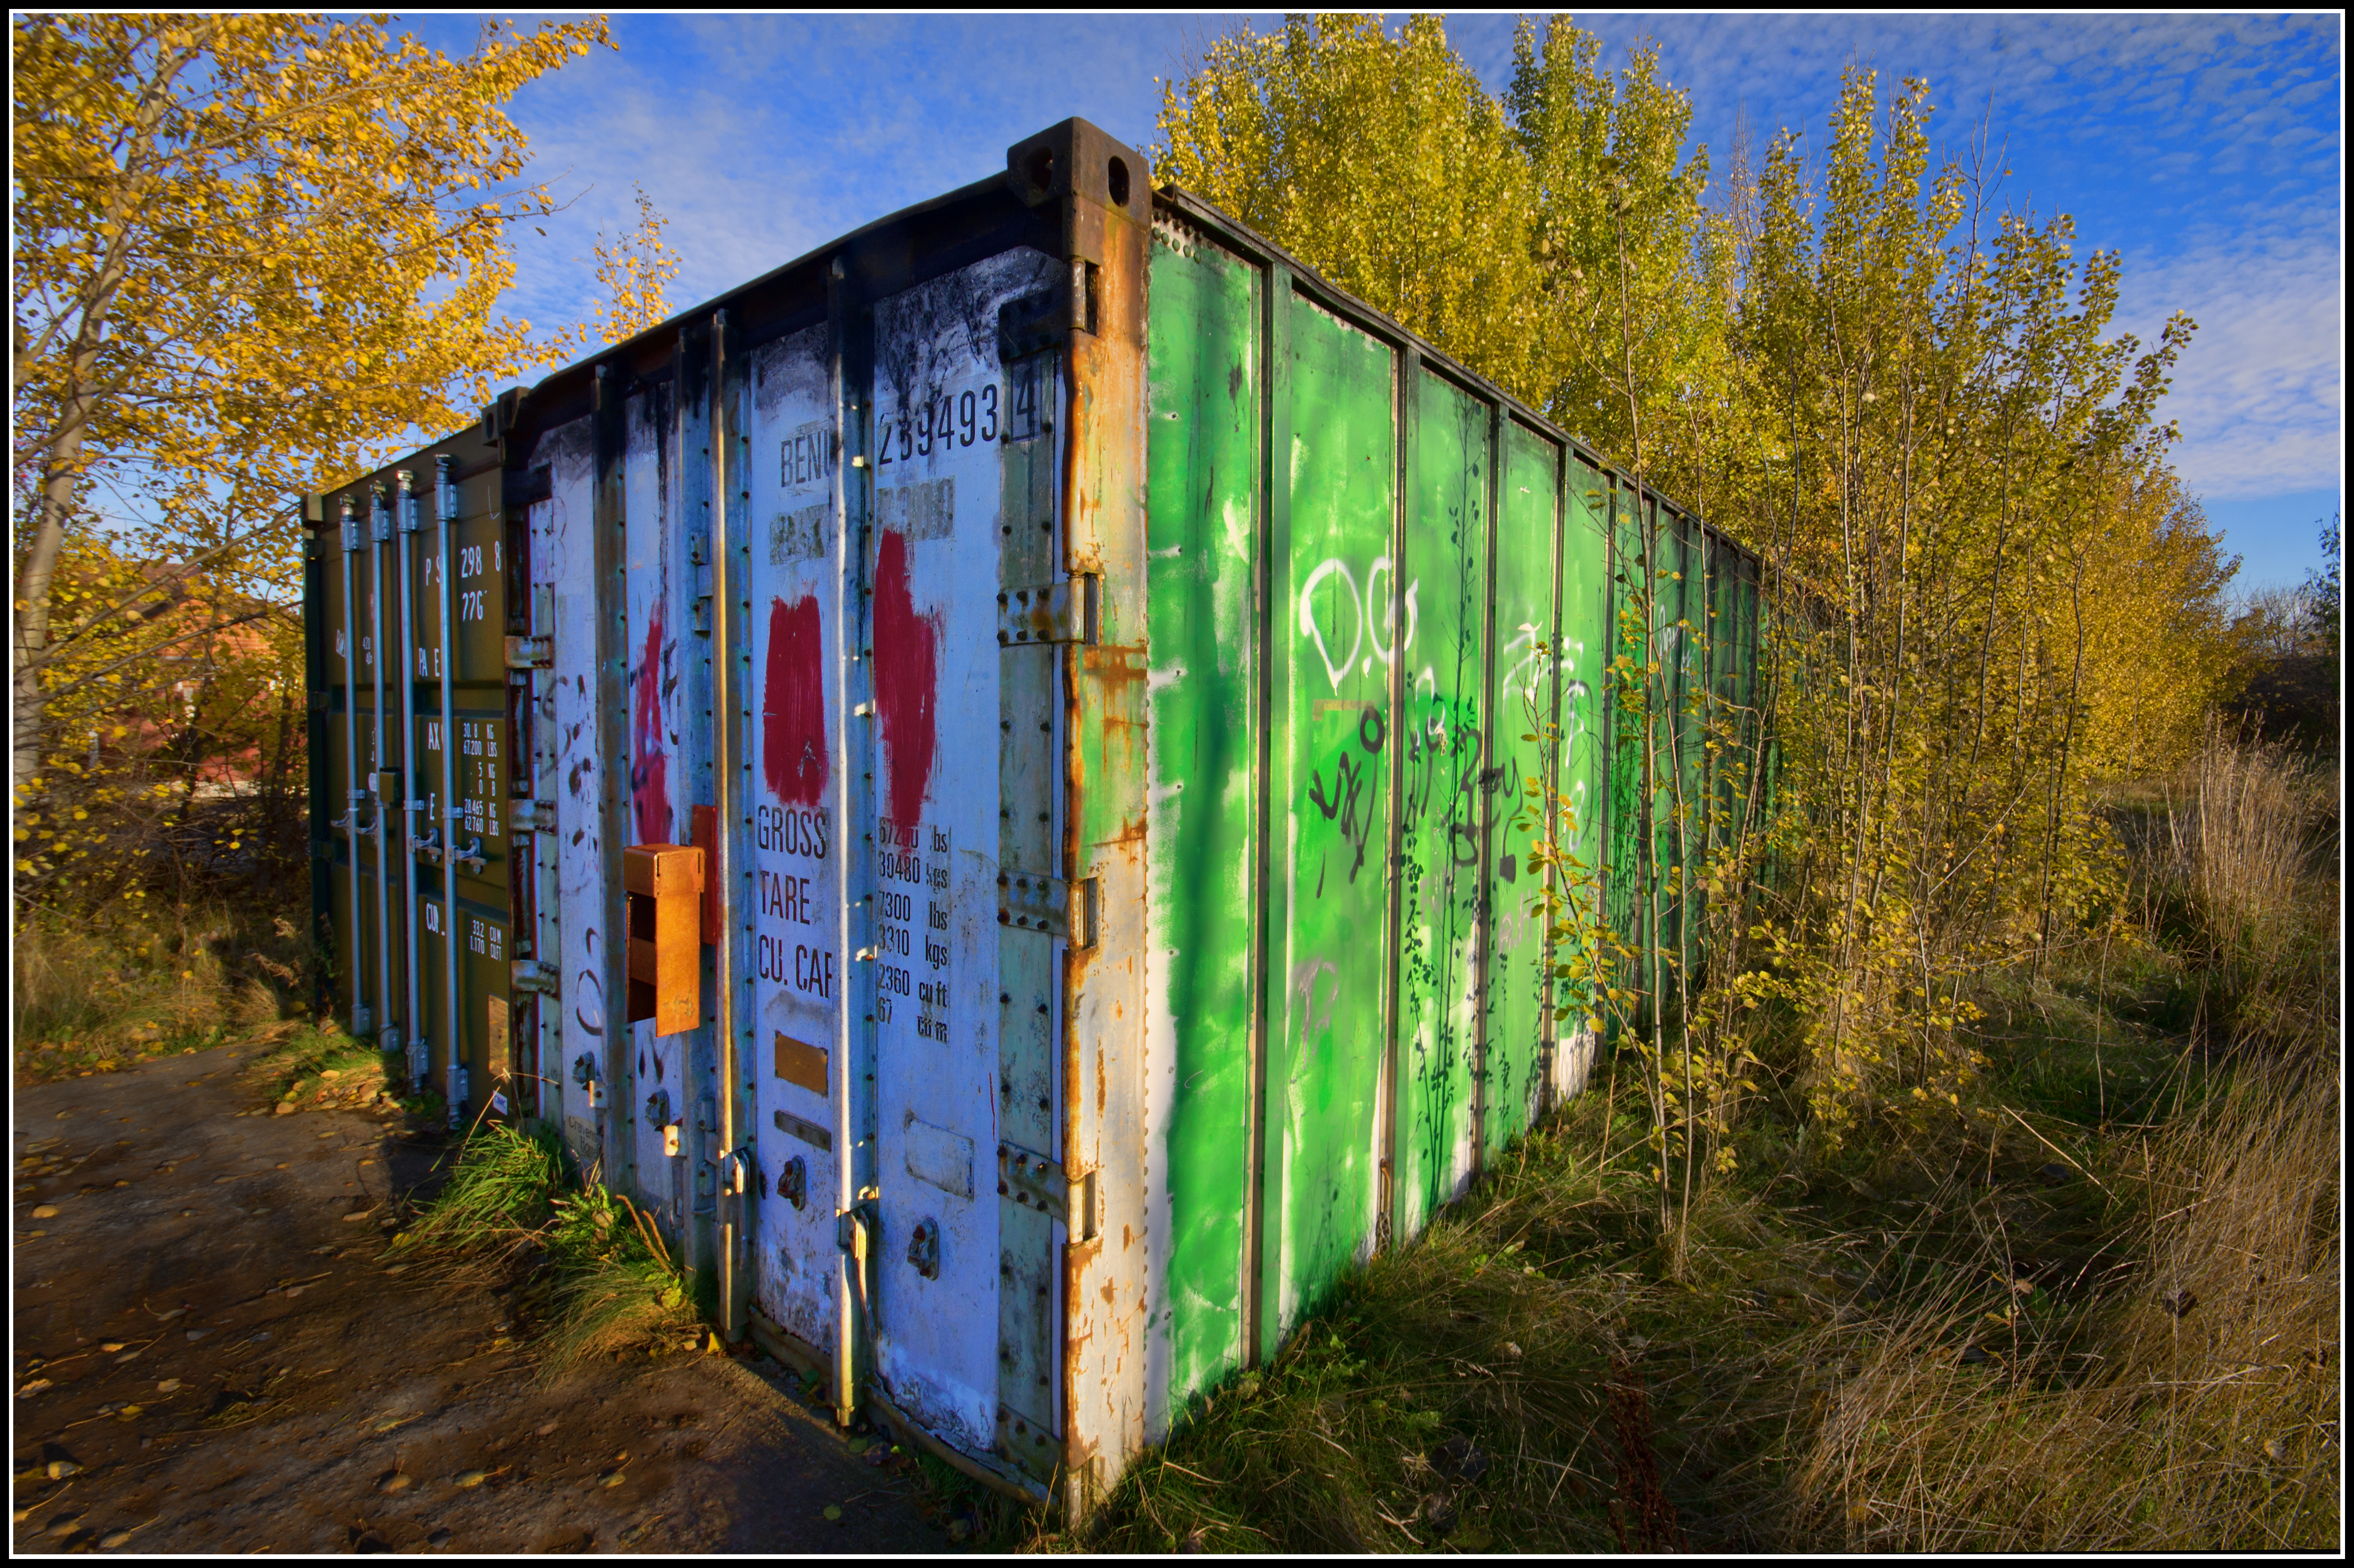
tree, nature, sky, wood, wall, green, color, autumn, metal, brown, blue, trees, gold, container, vivid, wideangle, wakefield, mine, shipping, pit, manmade, outwood, lofthouse, lofthousepit, westyorkshire, pentaxk5, rural area, outdoor structure